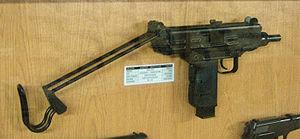
Au cours des guerres de Yougoslavie, la firme ERO d.o.o de Zagreb fabriquait une copie sauvage des Uzi sous la forme du PM Ero. La paix revenue, l'entreprise croate exporte largement ses Ero et Mini-Ero, devenant ainsi un sous-traitant majeur du fabricant originel.